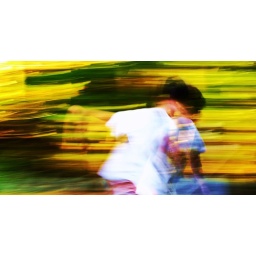
Long exposure + Hyper little boy + running = This ^ Edited for more contrast and saturation in Gimp